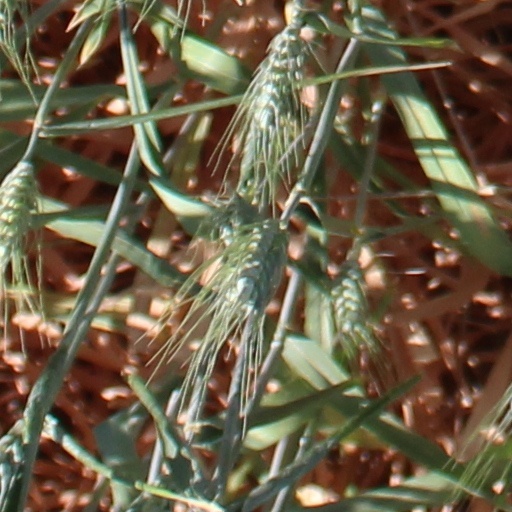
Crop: wheat